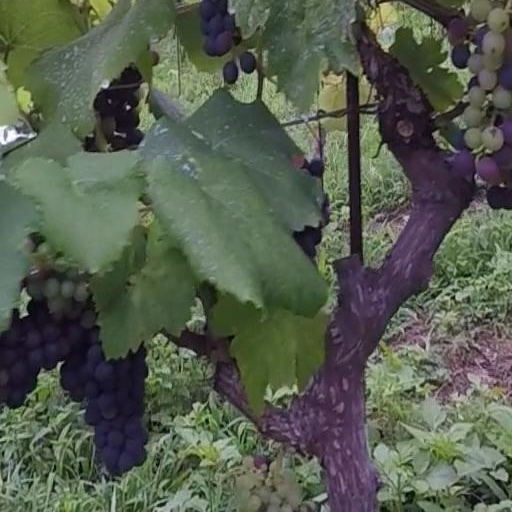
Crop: grape